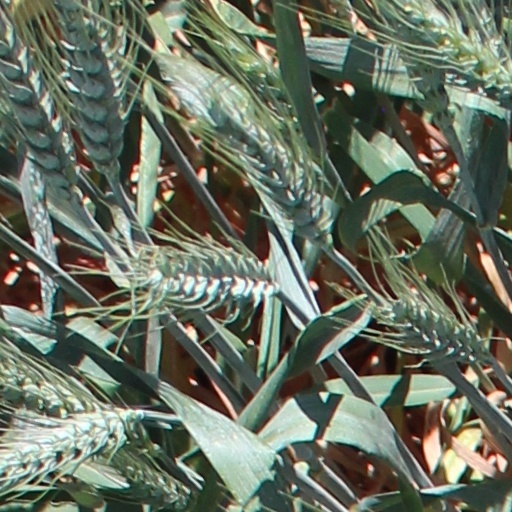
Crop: wheat